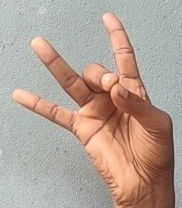
ASL sign: 8